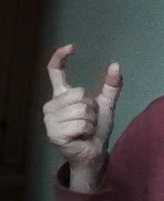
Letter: nun